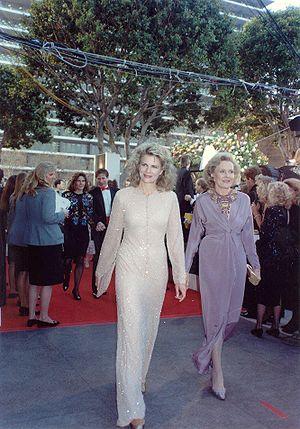
Candice Bergen, née le 9 mai 1946 à Beverly Hills, est une actrice américaine.